Callum Harriott

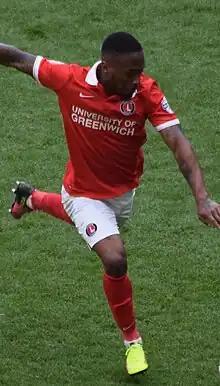
Harriott playing for Charlton Athletic in 2016

Callum Kyle Harriott (born 4 March 1994) is a professional footballer who plays as a winger for Maidenhead United. Born in England, he represents the Guyana national team.